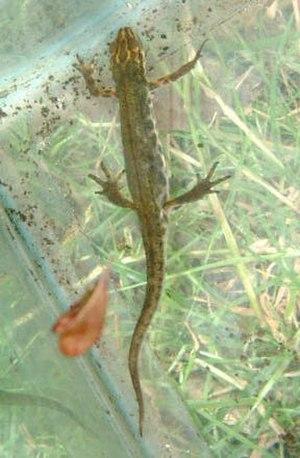
Triton ponctué, Triturus vulgaris, Linnaeus, 1758 Svenska: Mindre vattensalamander, Triturus vulgaris, Linné, 1758